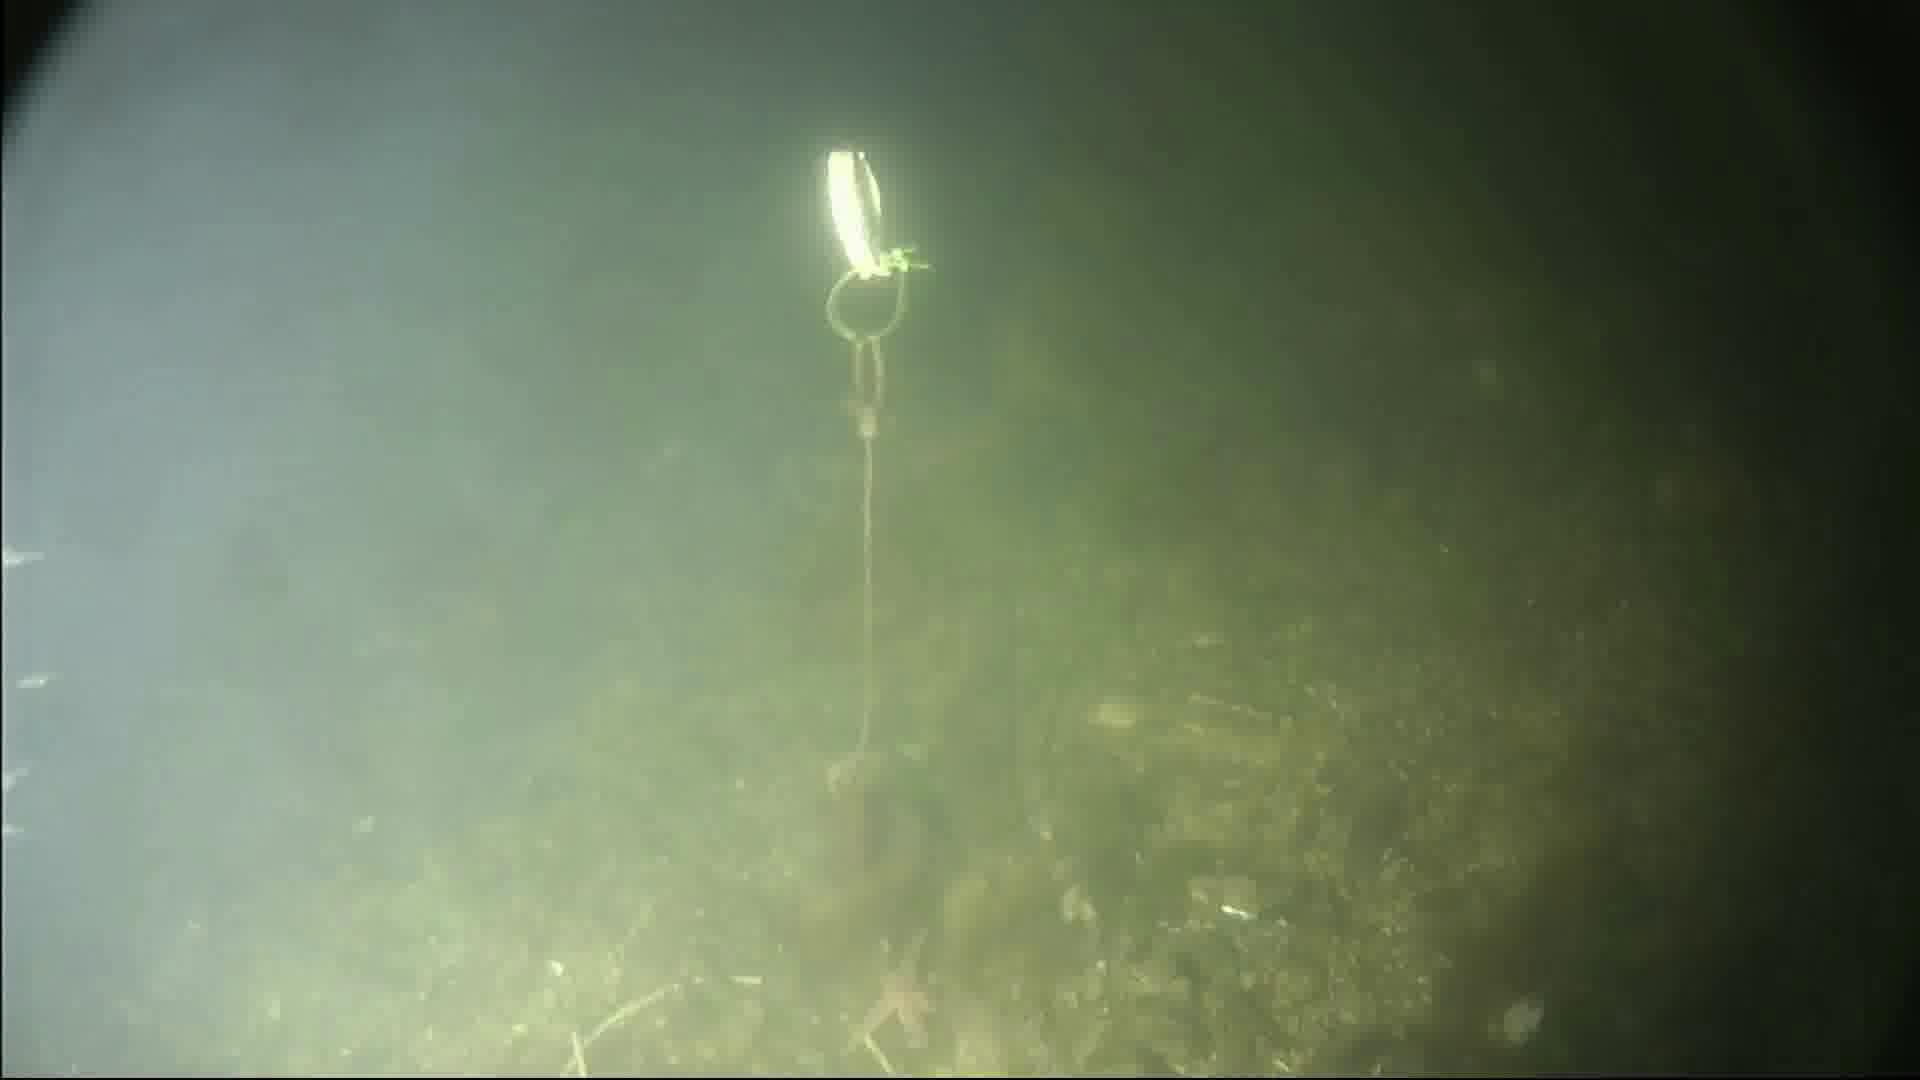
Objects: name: small_fish
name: starfish
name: crab